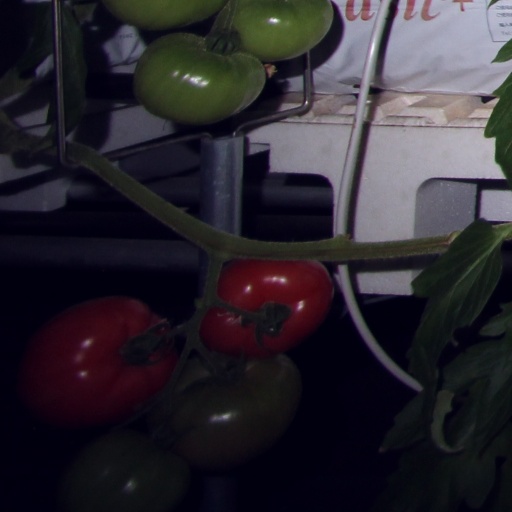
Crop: tomato